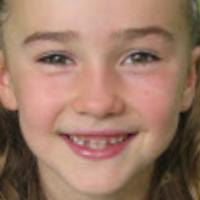
Age group: age 01-10